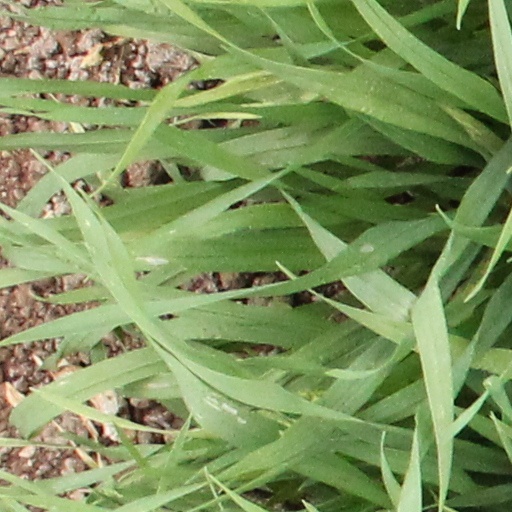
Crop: wheat